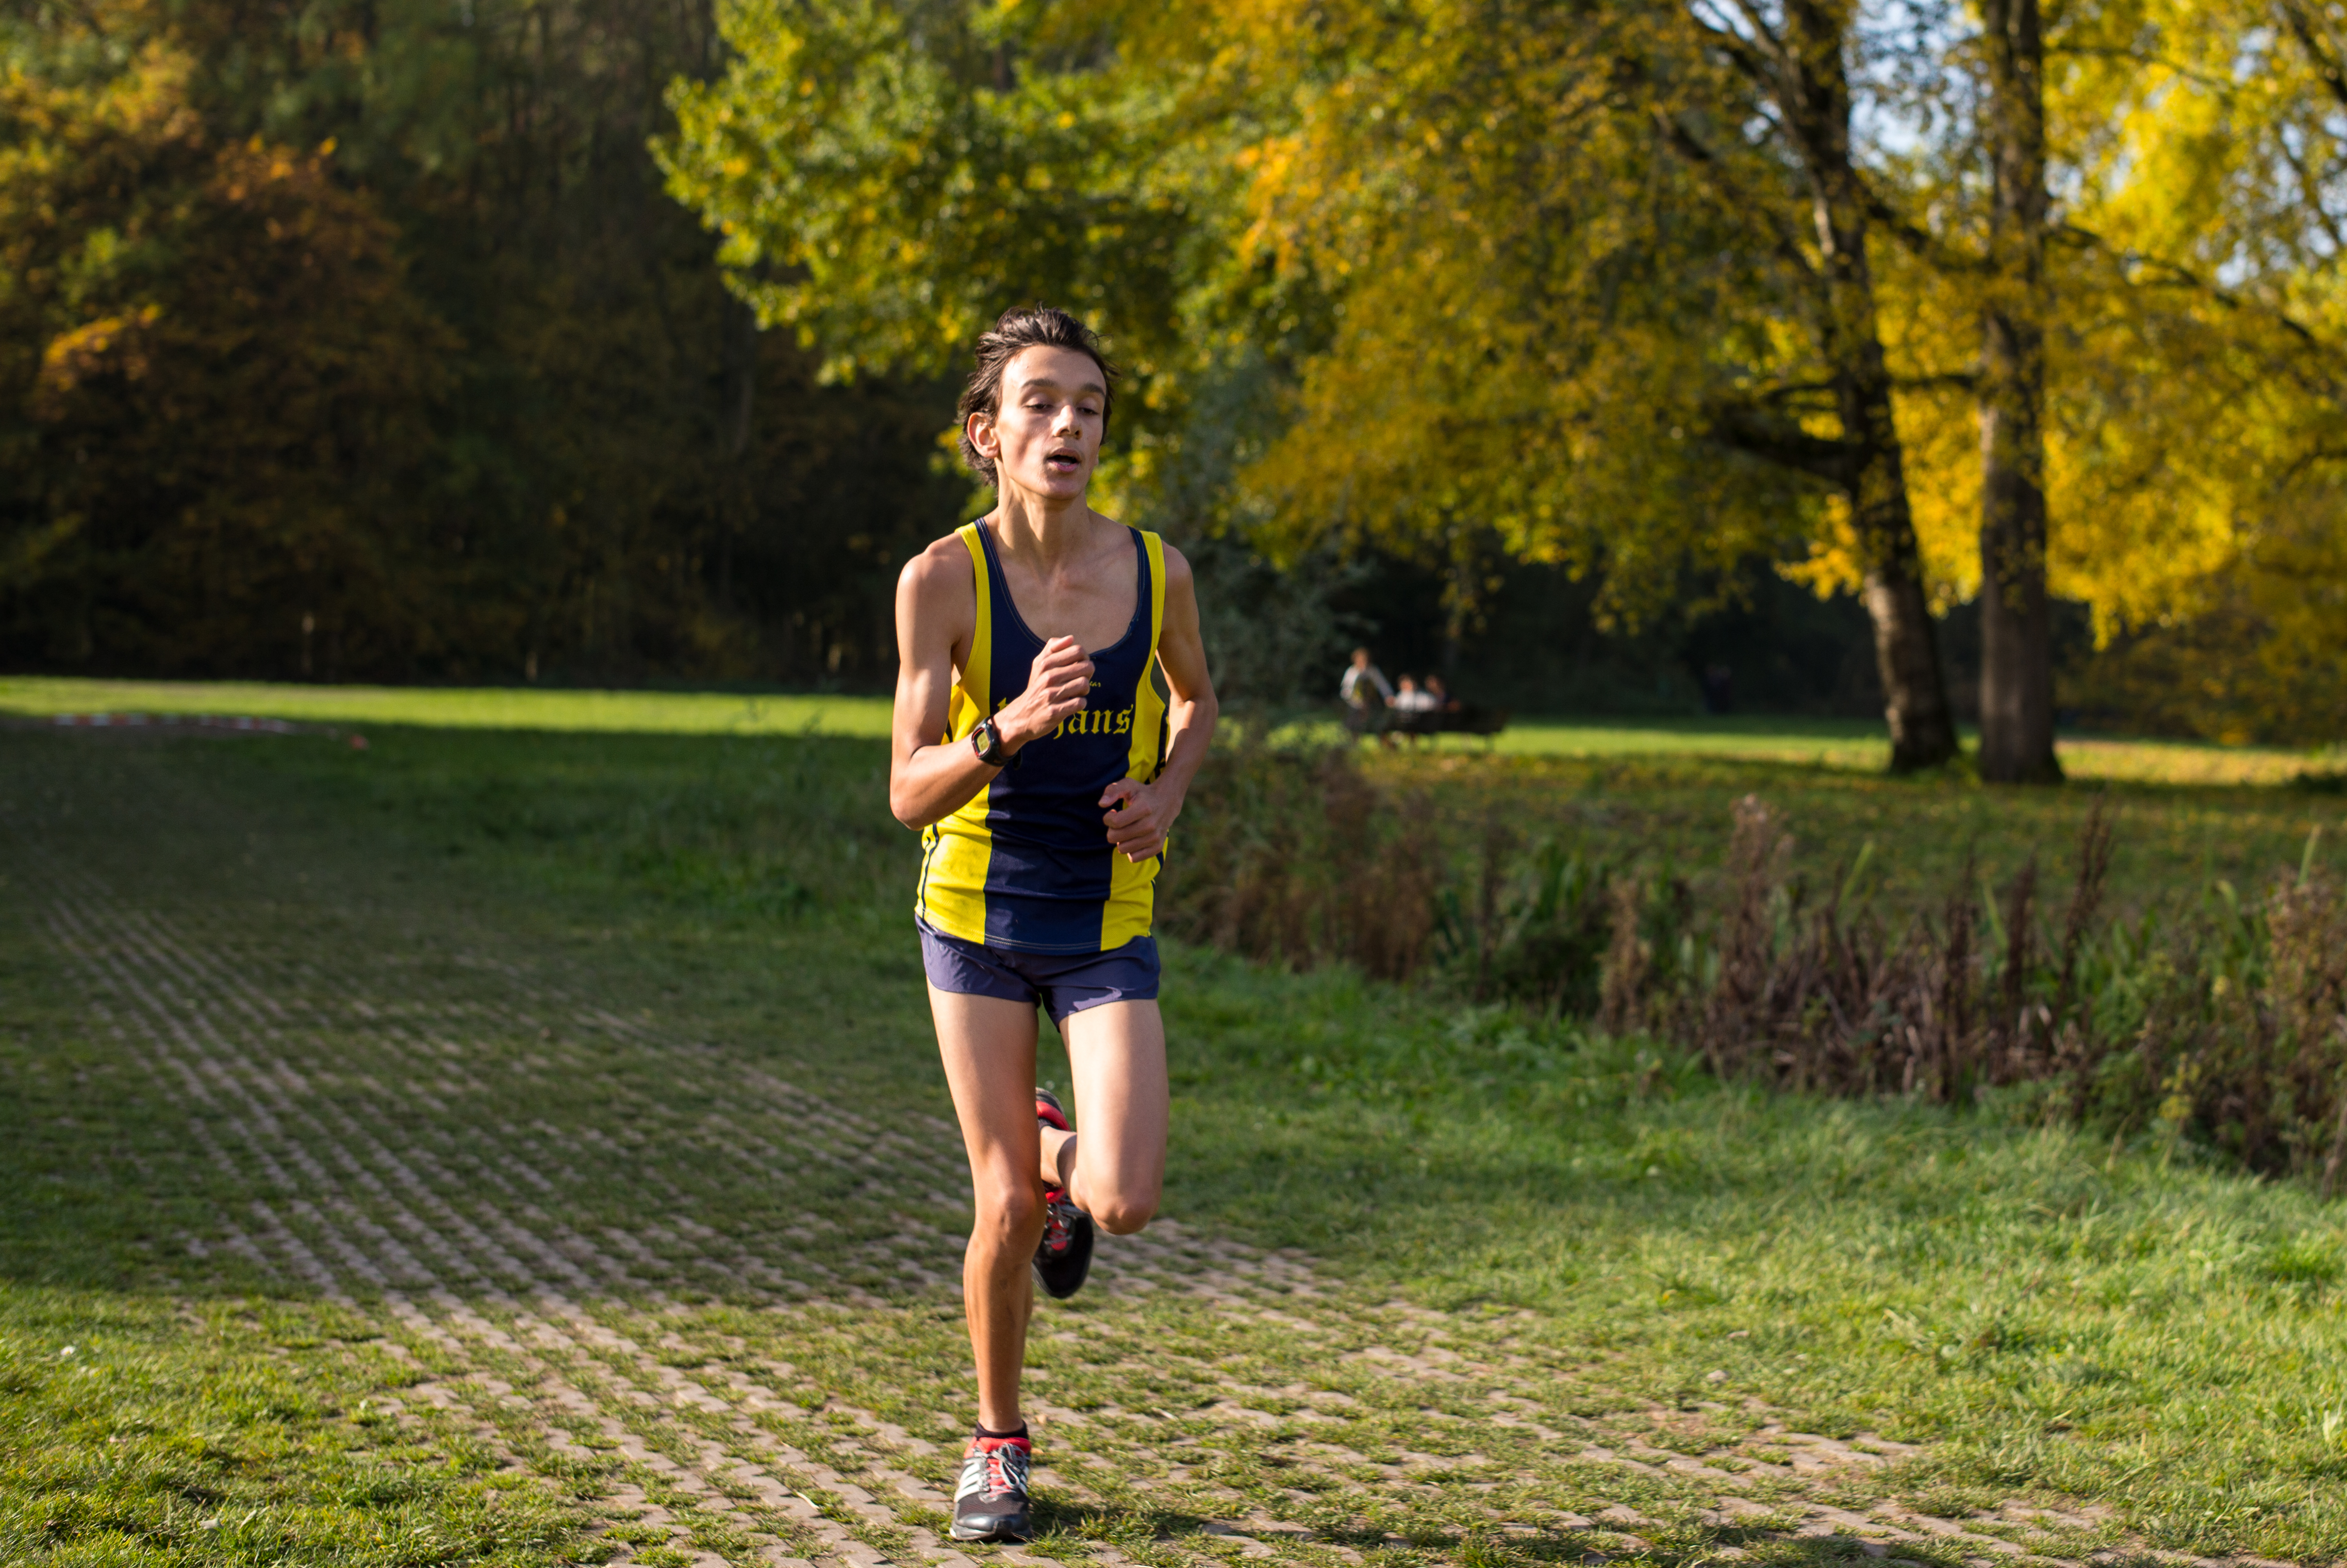
person, running, country, recreation, europe, high, park, jogging, cross, ash, race, competition, woods, holland, hague, amsterdam, netherlands, international, girls, m, team, sports, dutch, boys, 50, school, runners, endurance, junior, leica, 240, summilux, varsity, athletics, meet, bos, isa, amsterdamse, physical exercise, outdoor recreation, human action, individual sports, endurance sports, ultramarathon, duathlon, cross country running